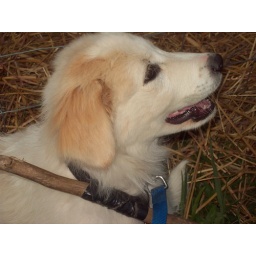
the stick around his neck is to train him to stay in the fence